The Last Outlaw (1927 film)

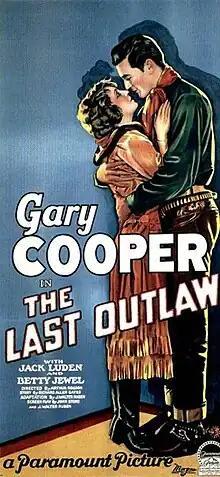
Theatrical release poster

The Last Outlaw is a 1927 American silent Western film directed by Arthur Rosson and starring Gary Cooper, Jack Luden, and Betty Jewel. Written by John Stone and J. Walter Rubin, based on a story by Richard Allen Gates, the film is about a frontiersman who falls in love with a pretty woman whose brother is accused of murder. He tries to prove the young man innocent of the charges, but when he is appointed sheriff, he is obliged to track down and arrest the boy. A 16mm reduction positive print exists of this film.